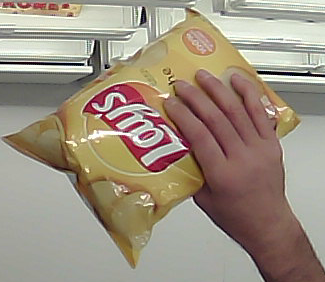
Product: lays_classic